LS PGB

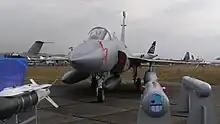
A model of the LS-6 precision-guided glide bomb (left). The folding wings on top of the bomb can be seen, as well as the tail kit, both colored white.

The Chinese development of the precision-guided bomb began in the 1970s after the Chinese military observed the American usage of Paveway in the Vietnam War. Factory 624, later known as the Harbin Jiancheng Group, a subsidiary of Norinco, began the development process in 1974, with prototypes completed in 1980. Between 1984 and 1985, the guided bomb was tested via ground laser designation, while in 1986, the bomb was tested with an aerial laser targeting pod prototype. Prototypes were tested on the H-5 bomber. The project was canceled in the late 1980s due to budgetary issues. The prototype guided bomb in the canceled project was designated Type 7712.